Tessa Thompson

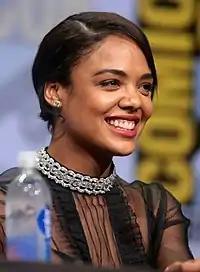
Thompson attending the 2017 San Diego Comic-Con

In April 2016, Thompson was cast as Valkyrie in the Marvel Cinematic Universe superhero film "", which was released on November 3, 2017. She appeared in the science fiction horror film "Annihilation", which was released on February 23, 2018. In June 2017, Thompson was cast in the science fiction comedy "Sorry to Bother You", which was released on July 6, 2018. She reprised her role as Bianca Taylor in the sports drama sequel film "Creed II", which was released on November 21, 2018, to positive reviews and strong box office returns. Thompson is a singer-songwriter who previously collaborated with the Los Angeles–based indie electro soul group, Caught a Ghost. She also made significant contributions to the soundtracks of "Creed" and "Creed II" by co-writing and performing multiple songs with producer Moses Sumney.